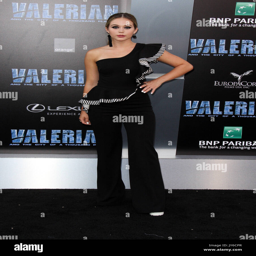
person and the city held